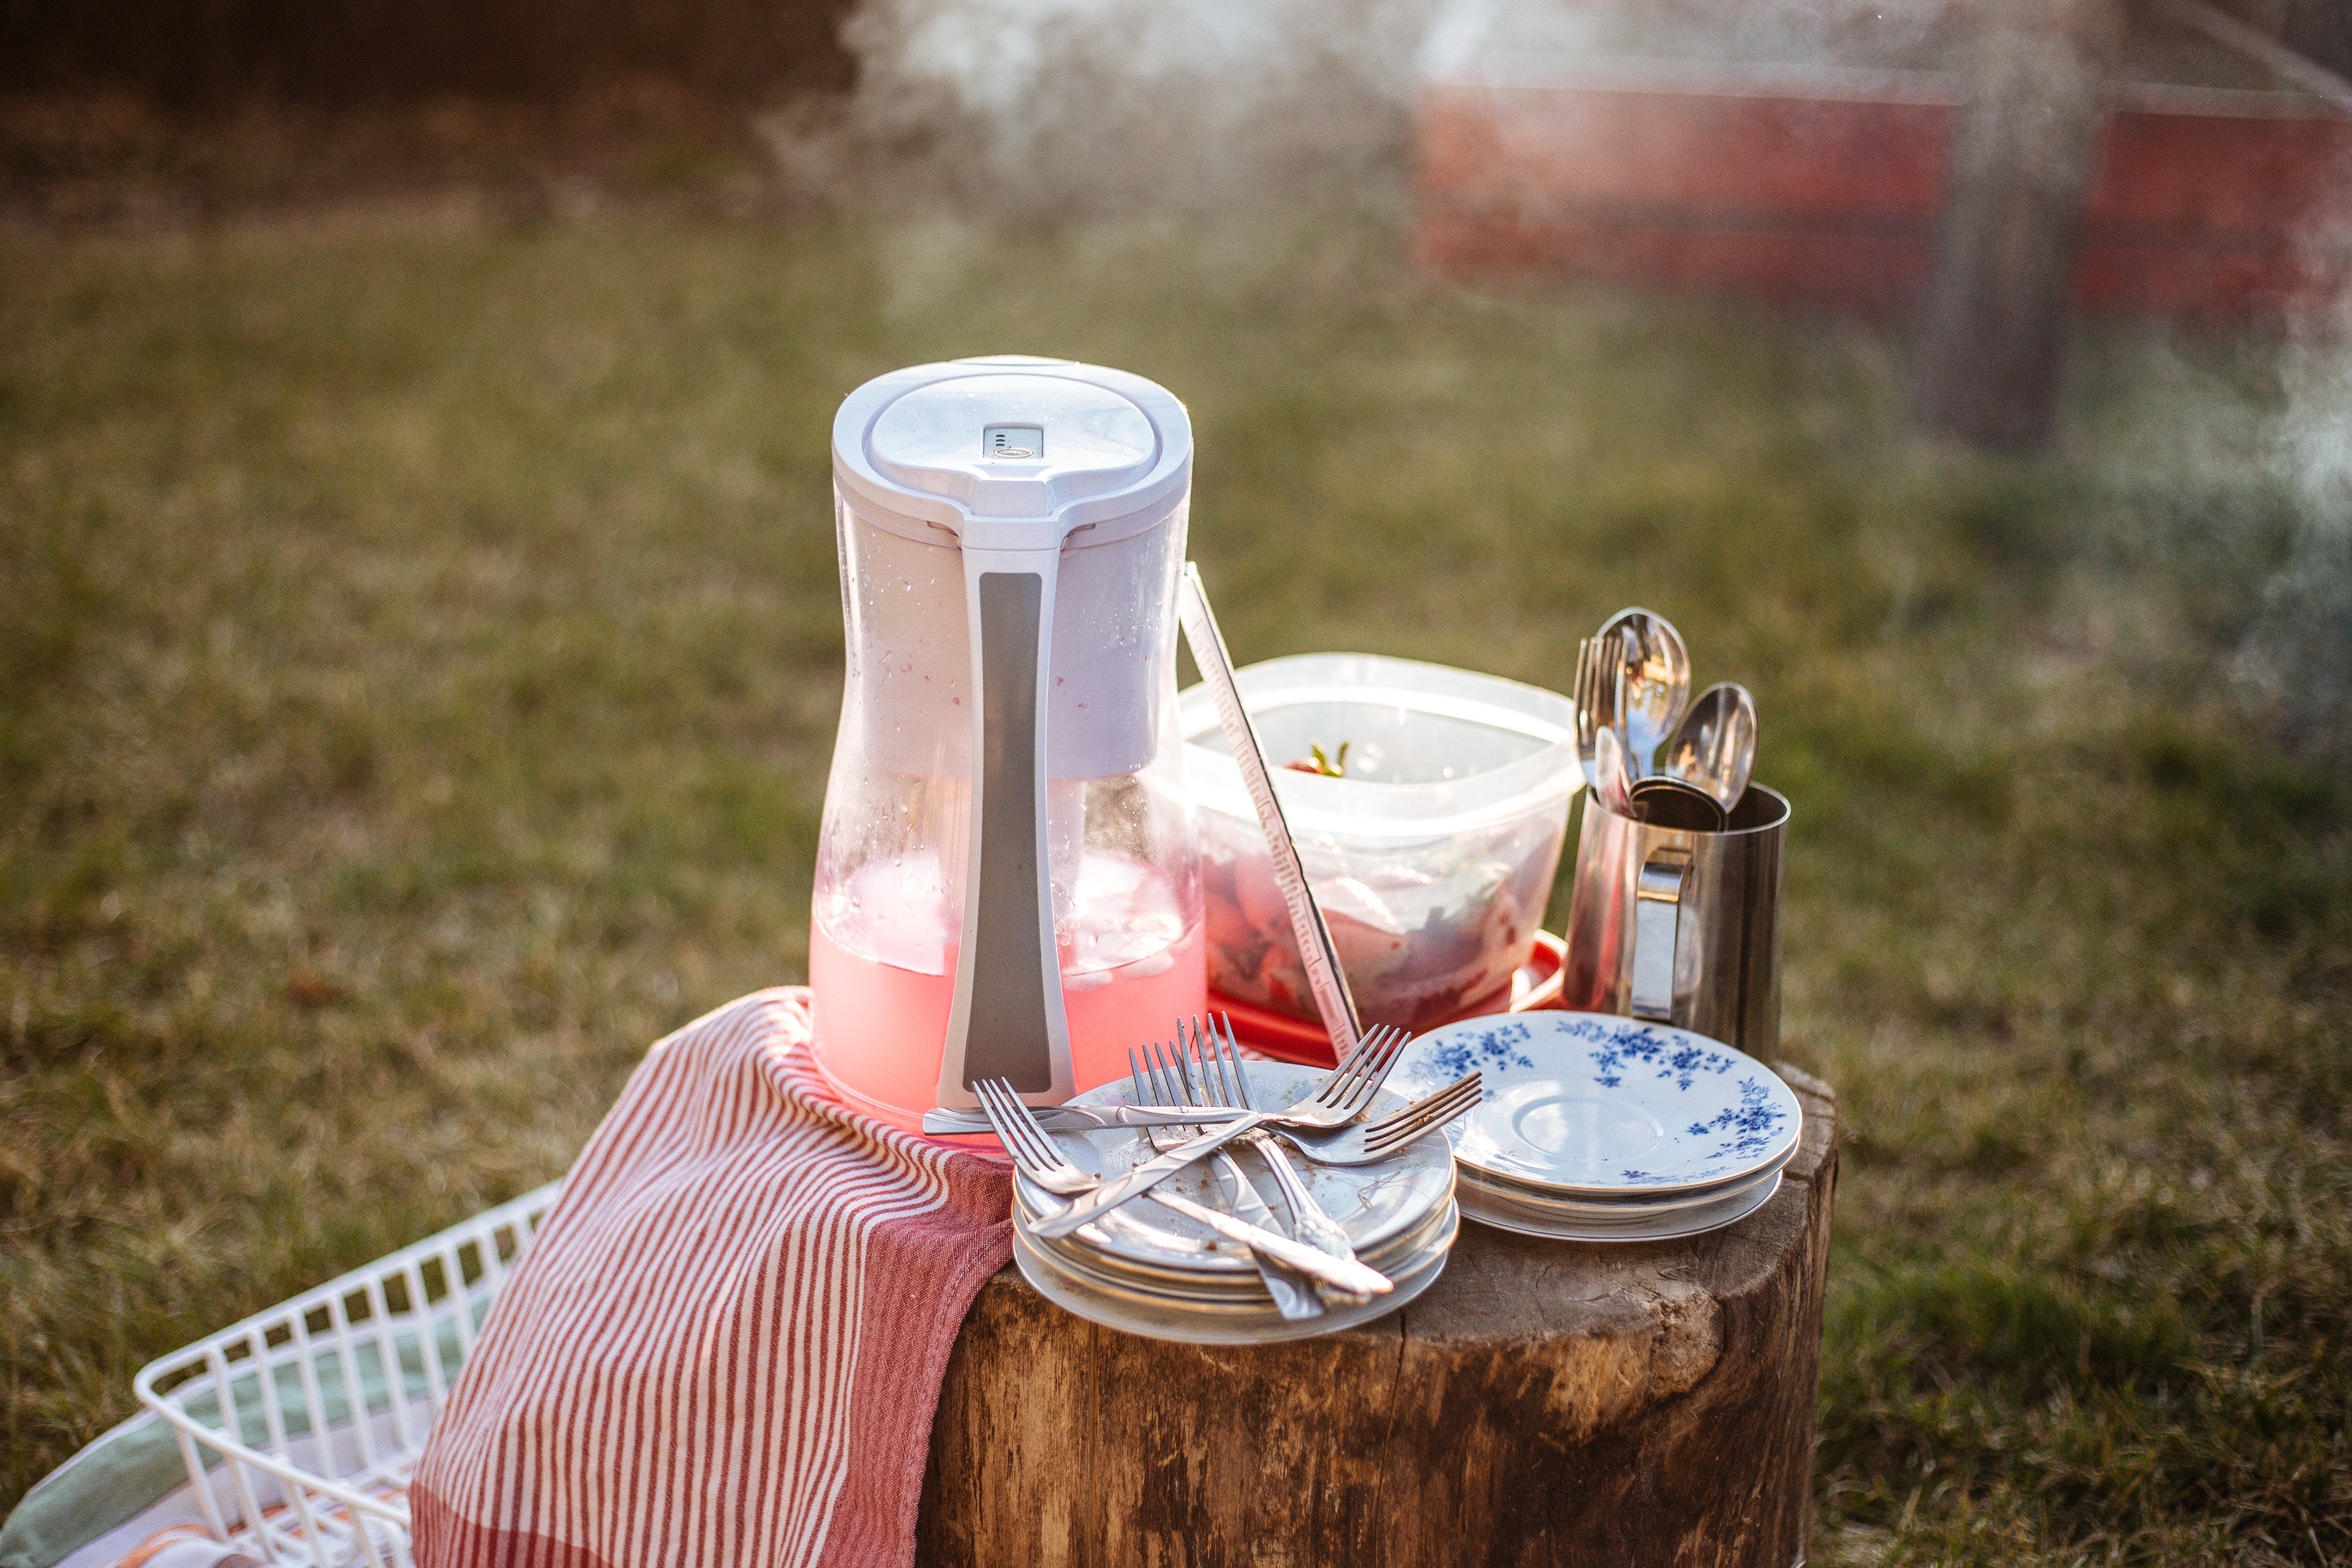
cutlery, spring, drink, snack, picnic, container, sense